Orda Cave

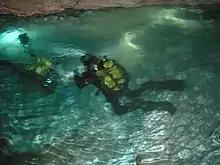
Cave diving

Orda Cave (Ординская, "Ordinskaya") is a gypsum crystal cave found underneath the western Ural Mountains. The mouth is near the shore of the Kungur River just outside Orda, Perm Krai in Russia. The cave system stretches over with around over the overall length being under water. This makes it one of the longest underwater caves and the largest underwater gypsum cave in the world. It contains the longest siphon in the former Soviet Union (935 meters).